Eduard Freudmann

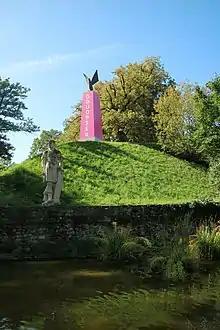
Monument to a Myth, Installation for the art festival Steirischer Herbst in September 2019 at the Burggarten in Graz.

Eduard Freudmann (born 1979 in Vienna) is an Austrian visual artist based in Vienna. He studied visual art at the Academy of Fine arts Vienna and at the Bauhaus University Weimar and is a researcher and teacher for Trans-disciplinary art at the Academy of Fine Arts Vienna. He is most known for his interventions in public space and projects dealing with the commemoration of the Holocaust. Together with the Austrian architect Gabu Heindl he won the controversial monument competition "From Those You Saved" in Warsaw.